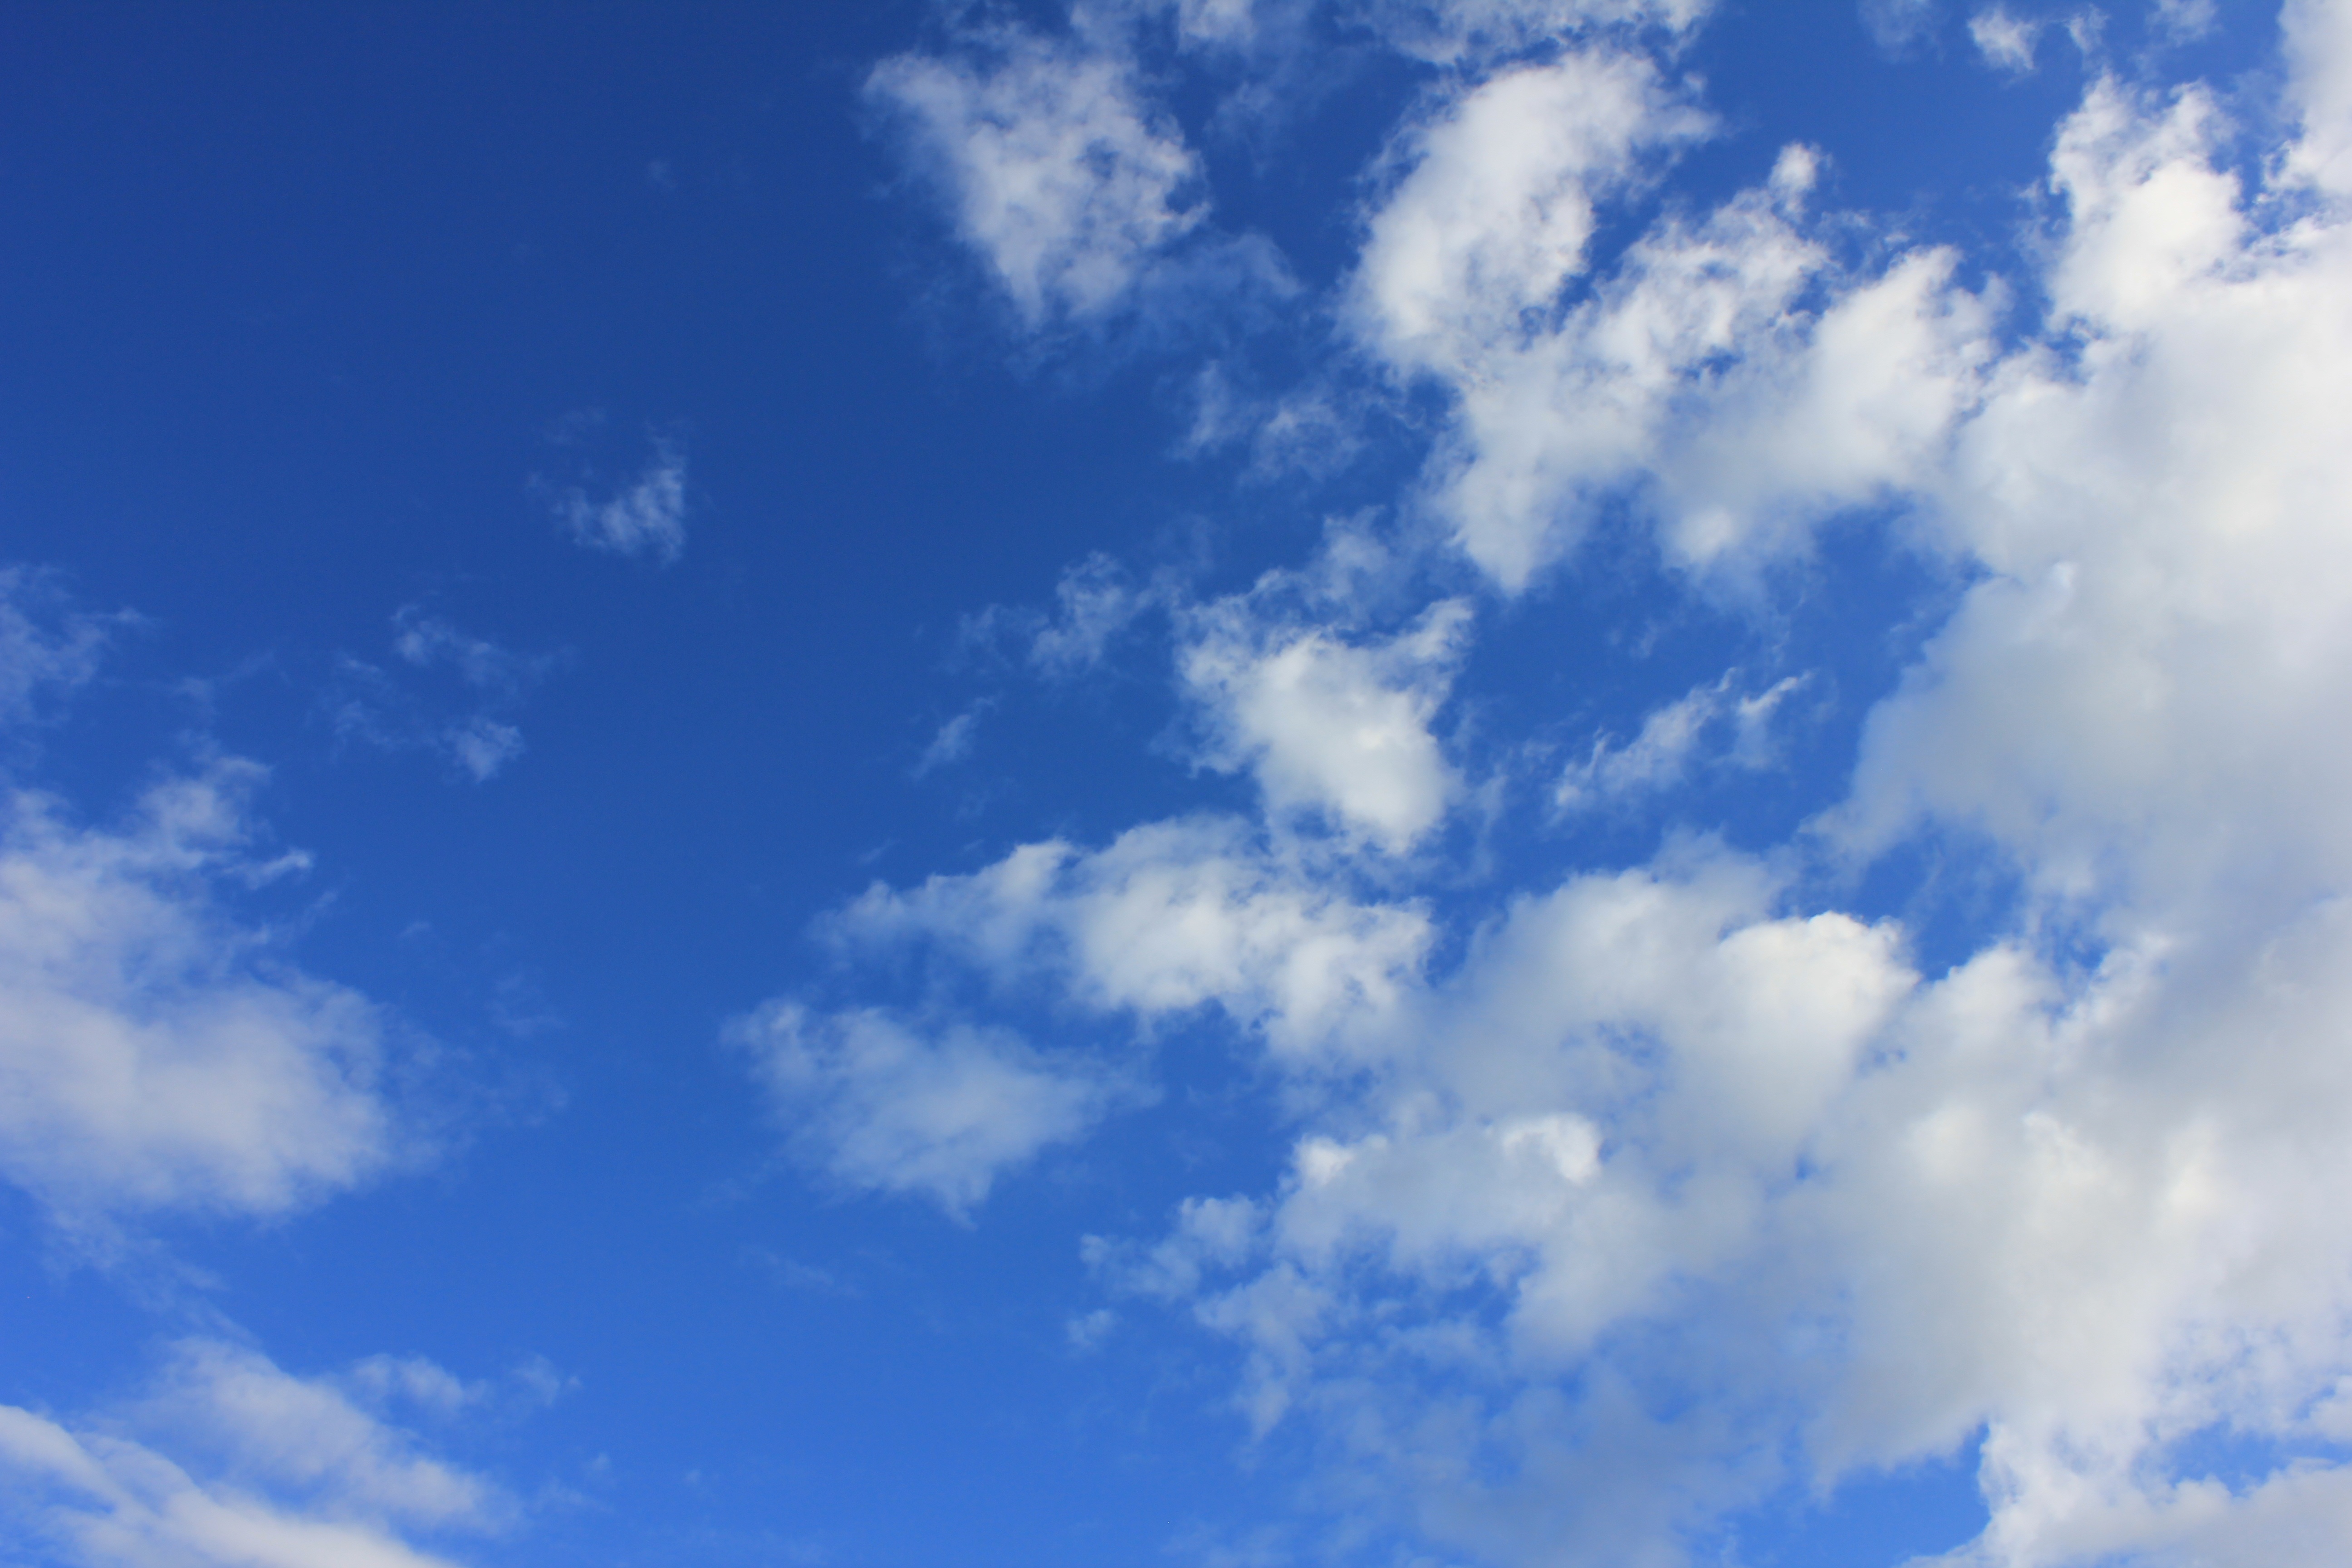
nature, horizon, cloud, sky, white, sunlight, view, atmosphere, daytime, environment, high, tranquil, scenic, weather, cumulus, blue, cloudscape, outdoors, clouds, stratosphere, meteorology, meteorological phenomenon, atmosphere of earth